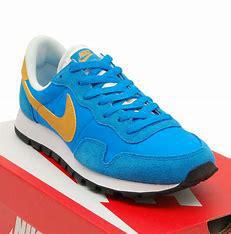
Brand: Nike
Model: Air Pegasus 83